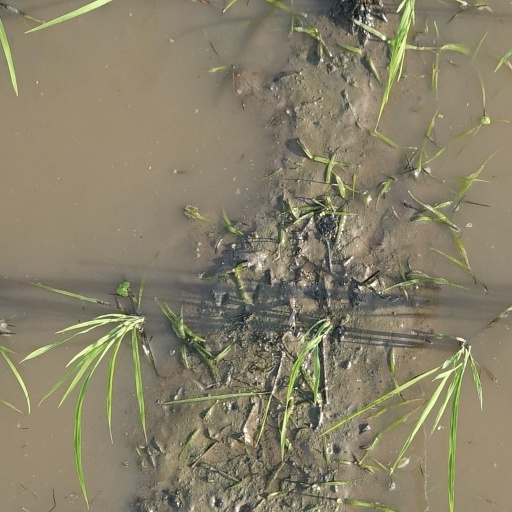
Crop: rice